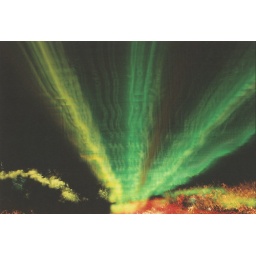
Long exposure in the car at night, You can kinda see the sign says San Jose.